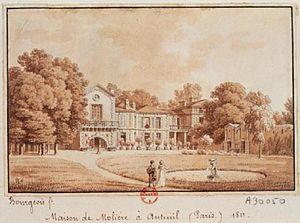
La maison de Molière à Auteuil, dessin de Constant Bourgeois (1811).
Florent Fidèle Constant Bourgeois, également appelé le « commandant Bourgeois » ou « Bourgeois du Castelet », né à Guiscard le 5 juin 1767 et mort à Passy le 26 juin 1841, est un peintre, lithographe, dessinateur et graveur français.